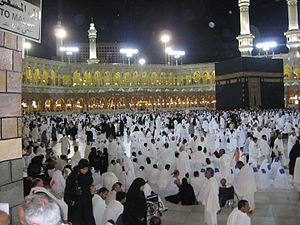
Bandar Bin Abdoul Azeez Baleela, né à La Mecque en 1975, est un imam de la Masjid Al-Haram, la Grande Mosquée de La Mecque, lieu le plus sacré pour les musulmans.